Treaty of Falaise

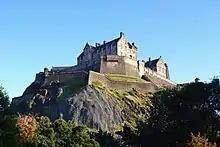
Edinburgh Castle, which Henry II re-gifted to William as a wedding present.

The Treaty set terms that, for the first time written down in an official document and declared publicly, defined the king of Scots to be subservient to the king of England. Its provisions affected the Scottish king, nobles, and clergy, and all their heirs; judicial proceedings, and the loss of castles; in short, where previously the king of Scots was supreme, now England was the ultimate authority in Scotland.